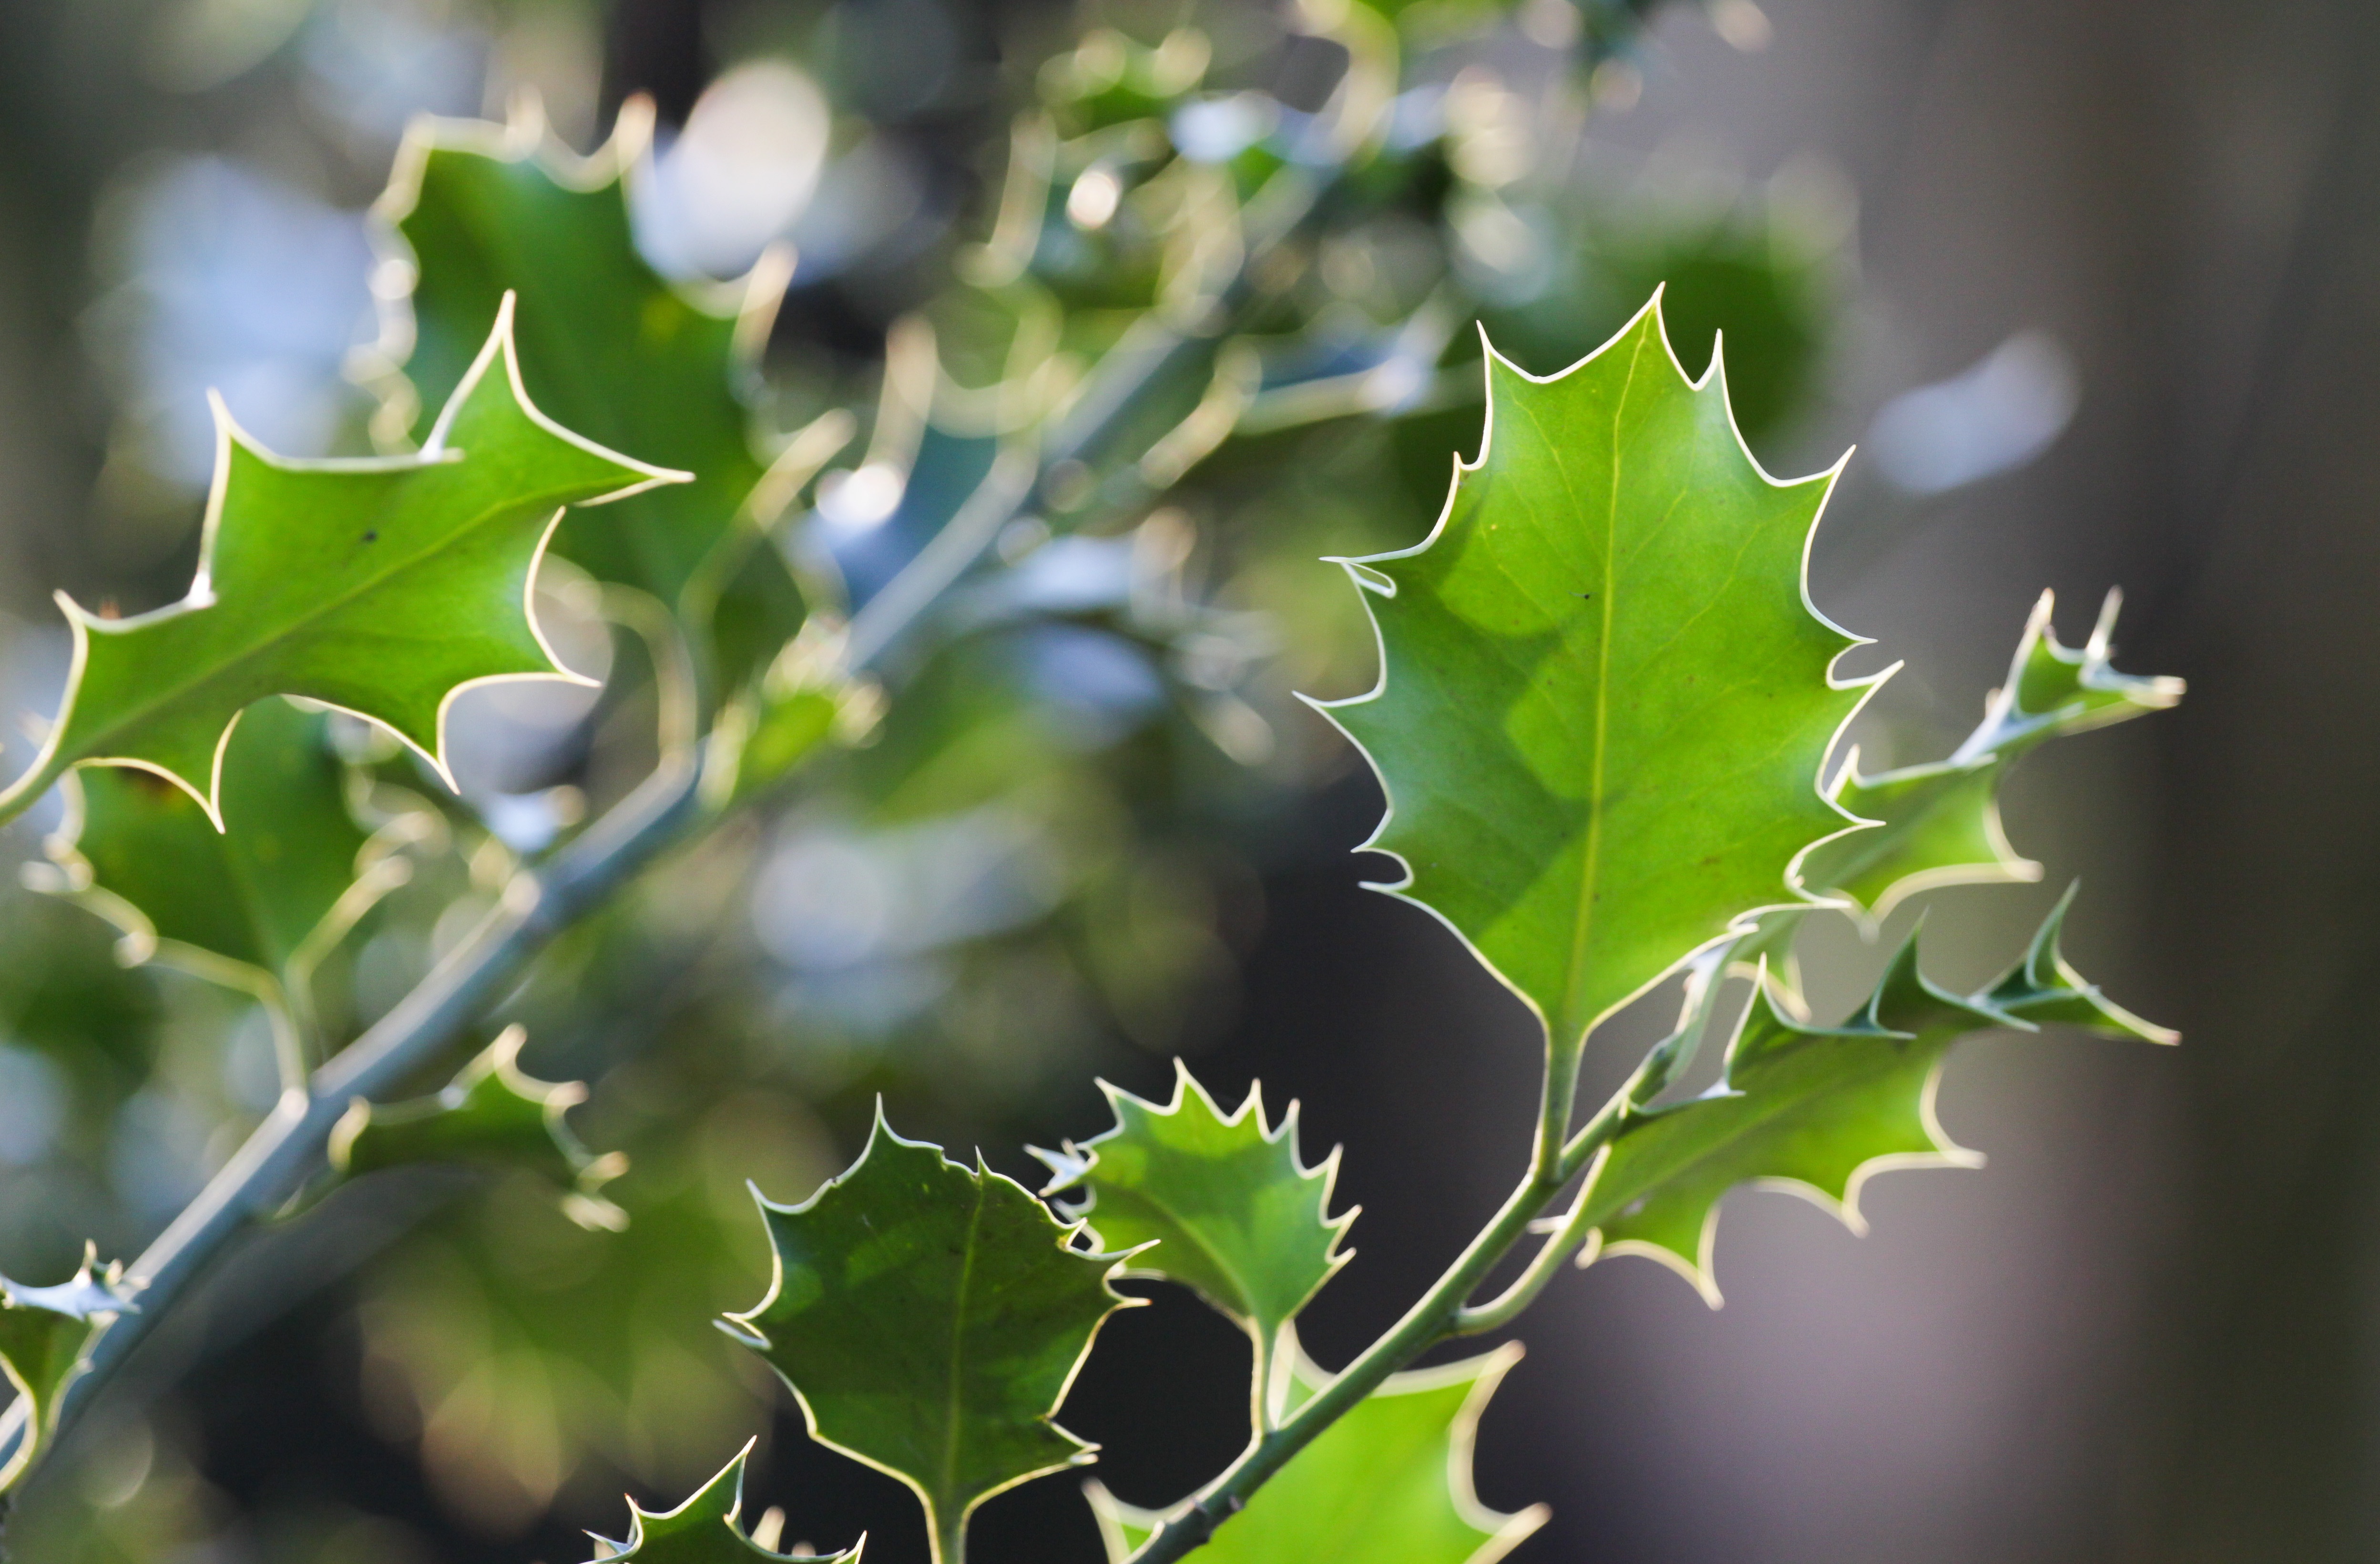
tree, nature, forest, branch, prickly, plant, sunlight, leaf, flower, bush, green, produce, autumn, botany, garden, flora, trees, leaves, holly, shrub, shrubs, periwinkle, deciduous, oak, grove, spur, macro photography, ornamental plant, flowering plant, maidenhair tree, spiny, ilex, plant stem, woody plant, land plant, aquifoliaceae, aquifoliales